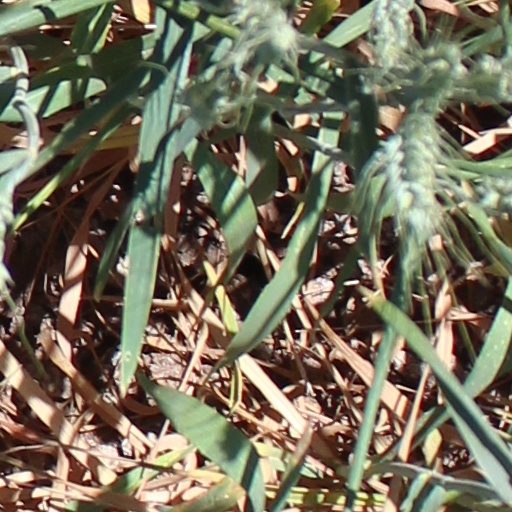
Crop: wheat